Serial concatenated convolutional codes

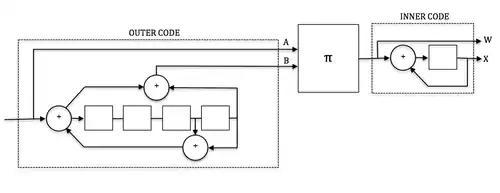
Fig. 1. SCCC Encoder

The example encoder is composed of a 16-state outer convolutional code and a 2-state inner convolutional code linked by an interleaver. The natural code rate of the configuration shown is 1/4, however, the inner and/or outer codes may be punctured to achieve higher code rates as needed. For example, an overall code rate of 1/2 may be achieved by puncturing the outer convolutional code to rate 3/4 and the inner convolutional code to rate 2/3.